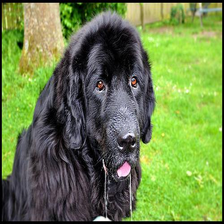
Species: dog
Breed: newfoundland